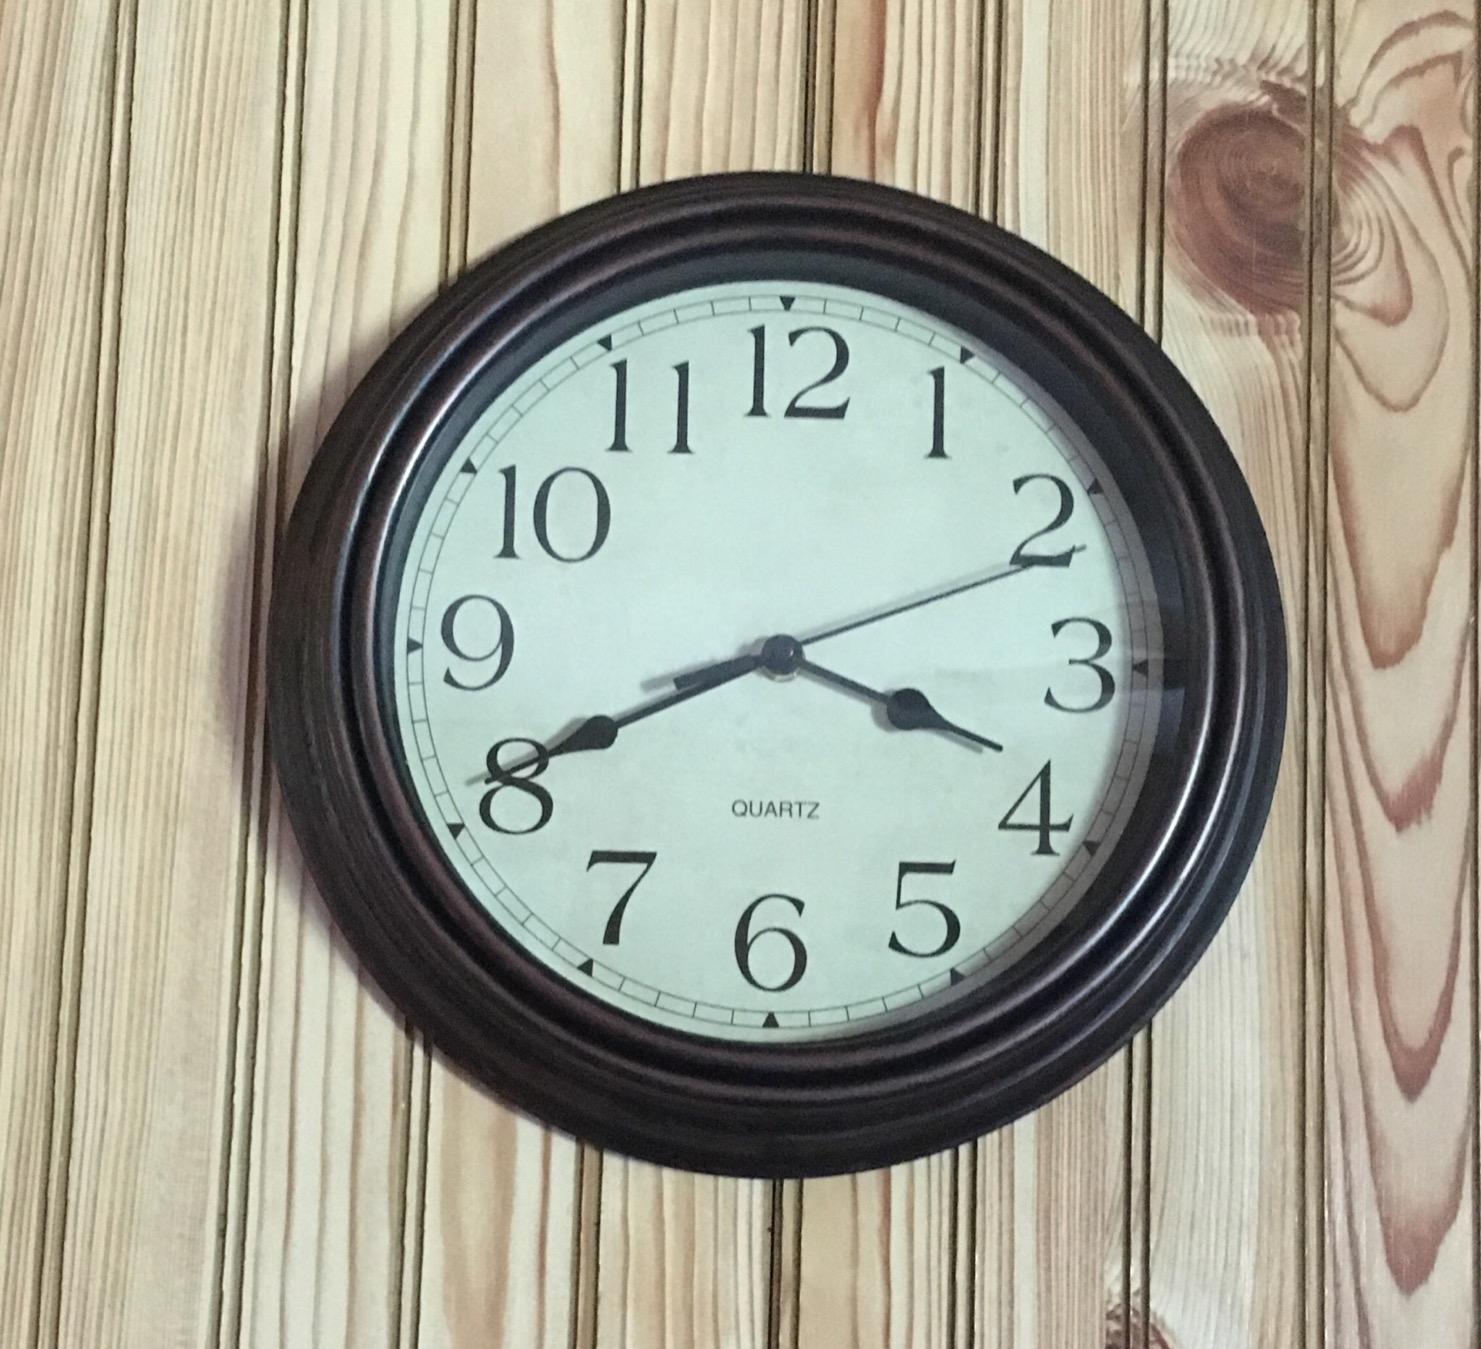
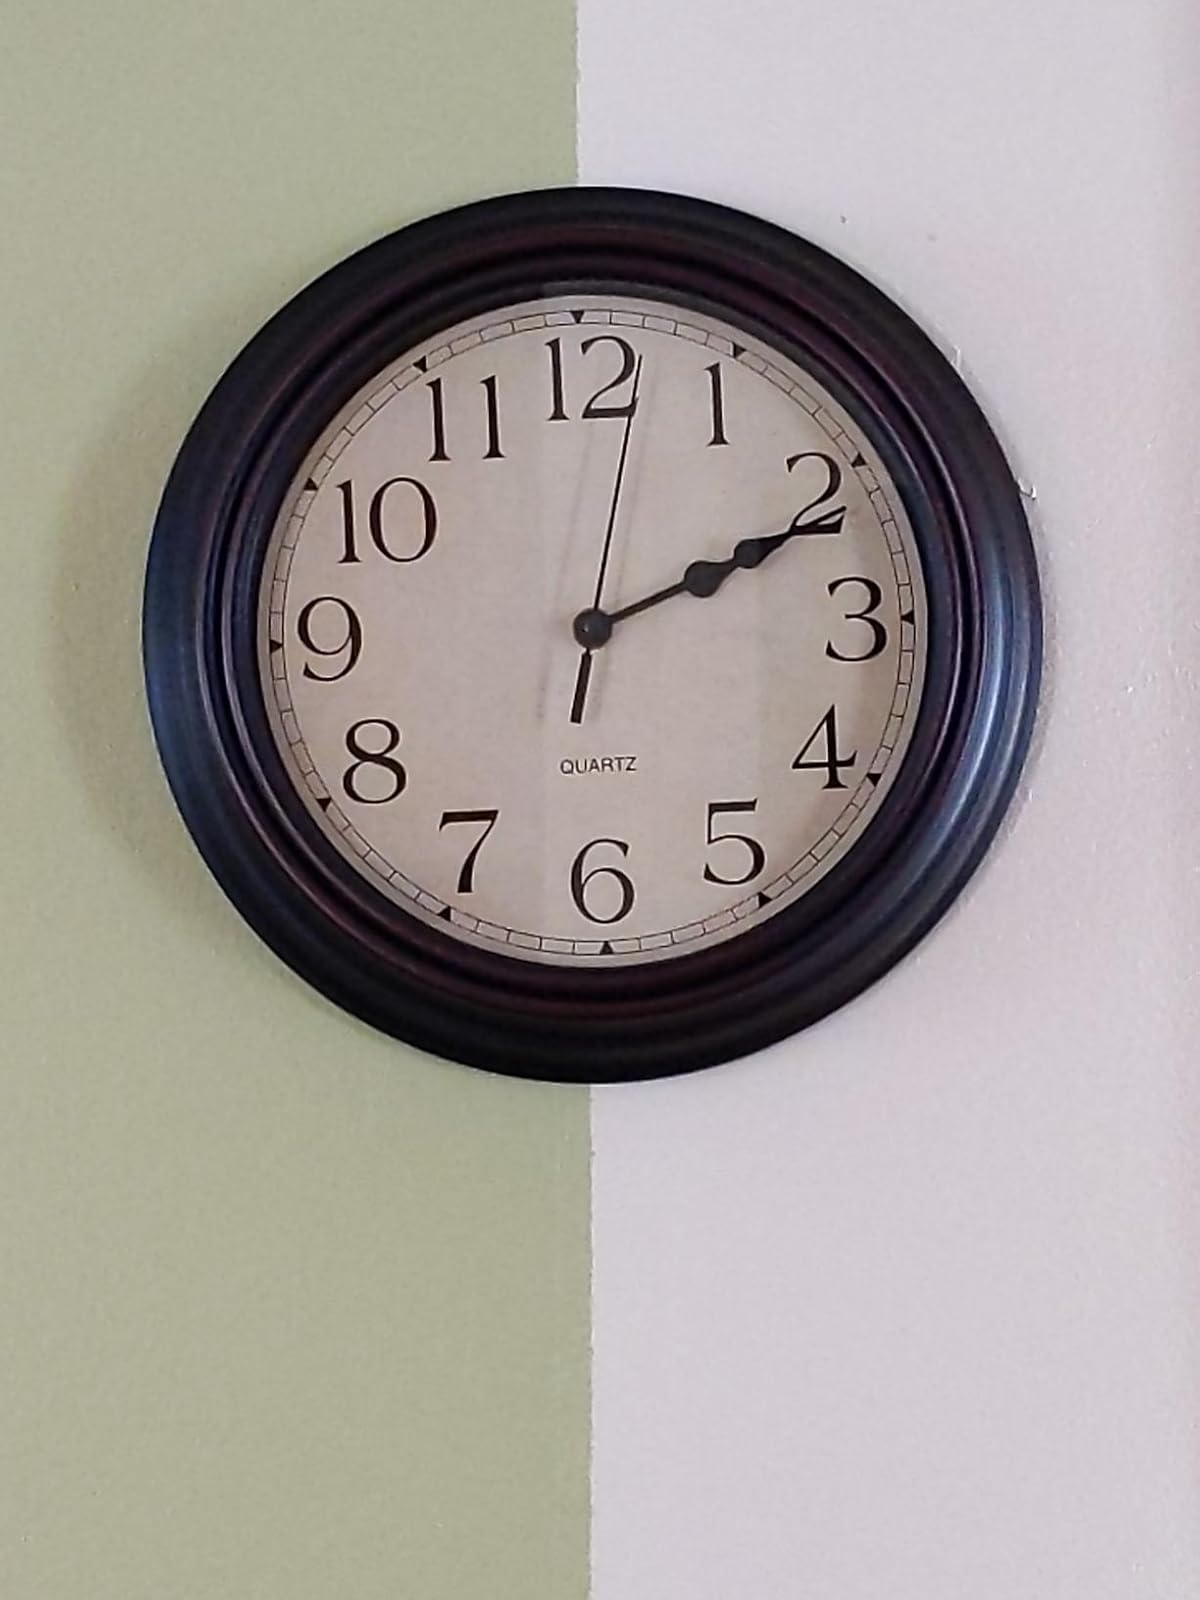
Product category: clock
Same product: yes